Houston Astros

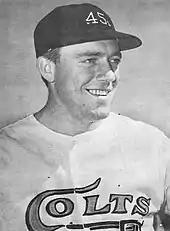
Al Spangler, pictured in the first uniform of the Colt .45s in 1963

The Colt .45s started their inaugural season on April 10, 1962, against the Chicago Cubs with Harry Craft as the Colt .45s' manager. Bob Aspromonte scored the first run for the Colt .45s on an Al Spangler triple in the first inning. They started the season with a three-game sweep of the Cubs but eventually finished eighth among the National League's ten teams. The team's best pitcher, Richard "Turk" Farrell, lost 20 games despite an ERA of 3.02. A starter for the Colt .45s, Farrell was primarily a relief pitcher prior to playing for Houston. He was selected to both All-Star Games in 1962.